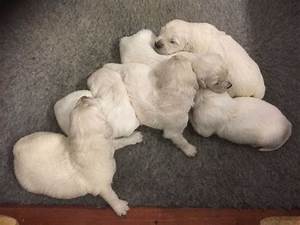
Label: dog